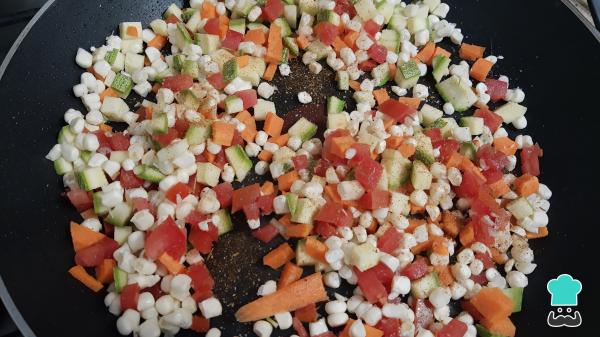
En una sartén u olla calienta una cucharada de aceite y, enseguida, agrega las verduras picadas incluyendo el elote desgranado. Agrega sal al gusto y cocina por unos 8 a 10 minutos. Puedes añadir especias para sazonar las verduras como pimienta limón, paprika, orégano o tomillo.